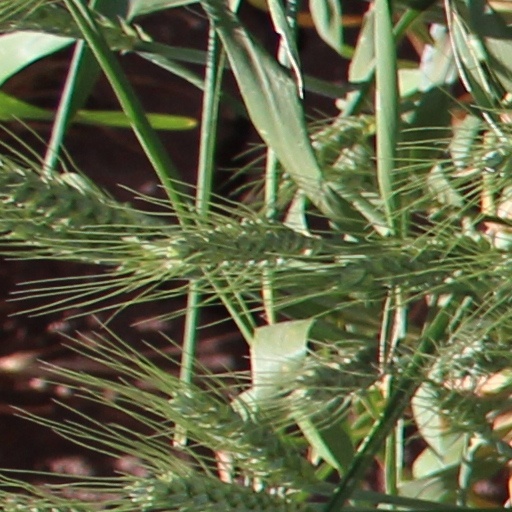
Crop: wheat